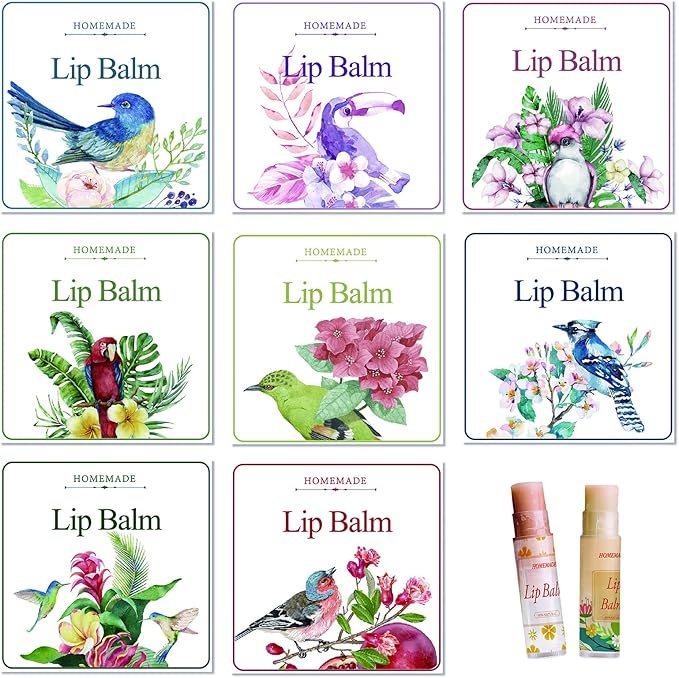
CRASPIRE Lip Balm Labels 80pcs Homemade Lip Balm Labels 2” Clear Lip Balm Labels for Tubes Printable Waterproof Lip Balm Stickers Labels for Lip Balm Handcream Candle Container（Flowers and Birds）
About This Package Includes: 80pcs lip balm labels, each about 2 x 2 inches/ 5cm x 5cm. Pattern: flowers and birds. Great to pack your lip balm tubes, chapstick, handcream, candle jars, essential oil containers etc. Professional Appearance: Nice labels, stick well. It's a gift on lip balms. Using this label on a homemade lip balm, these chic little product has amped up the appearance of handmade lip balms 100%! Waterproof and Colorfast Materials: Clear lip balm label is not toxic and self-adhesive, waterproof surface, not fade and durable for a lasting use, without leaving any and damages. Simply to Apply: Lip balm stickers labels are easy to peel off of the paper and easy to apply onto the tubes. Thoroughly clean your lip balm containers before sticking, this will make them adhere wonderfully. Wide Applications: Great to pack your lip balm tubes, chapstick, handcream, candle jars, essential oil containers etc. Perfect packing stickers for natural homemade products or gift for business, Christmas, birthday, Valentine's Day, Mother's Day, Father's Day etc. Overview Color : Flowers and Birds Material : Paper Brand : CRASPIRE Unit Count : 80.0 Count Manufacturer : CRASPIRE
Brand: CRASPIRE
Category: Health & Beauty > Personal Care > Cosmetics > Cosmetic Tools > Skin Care Tools